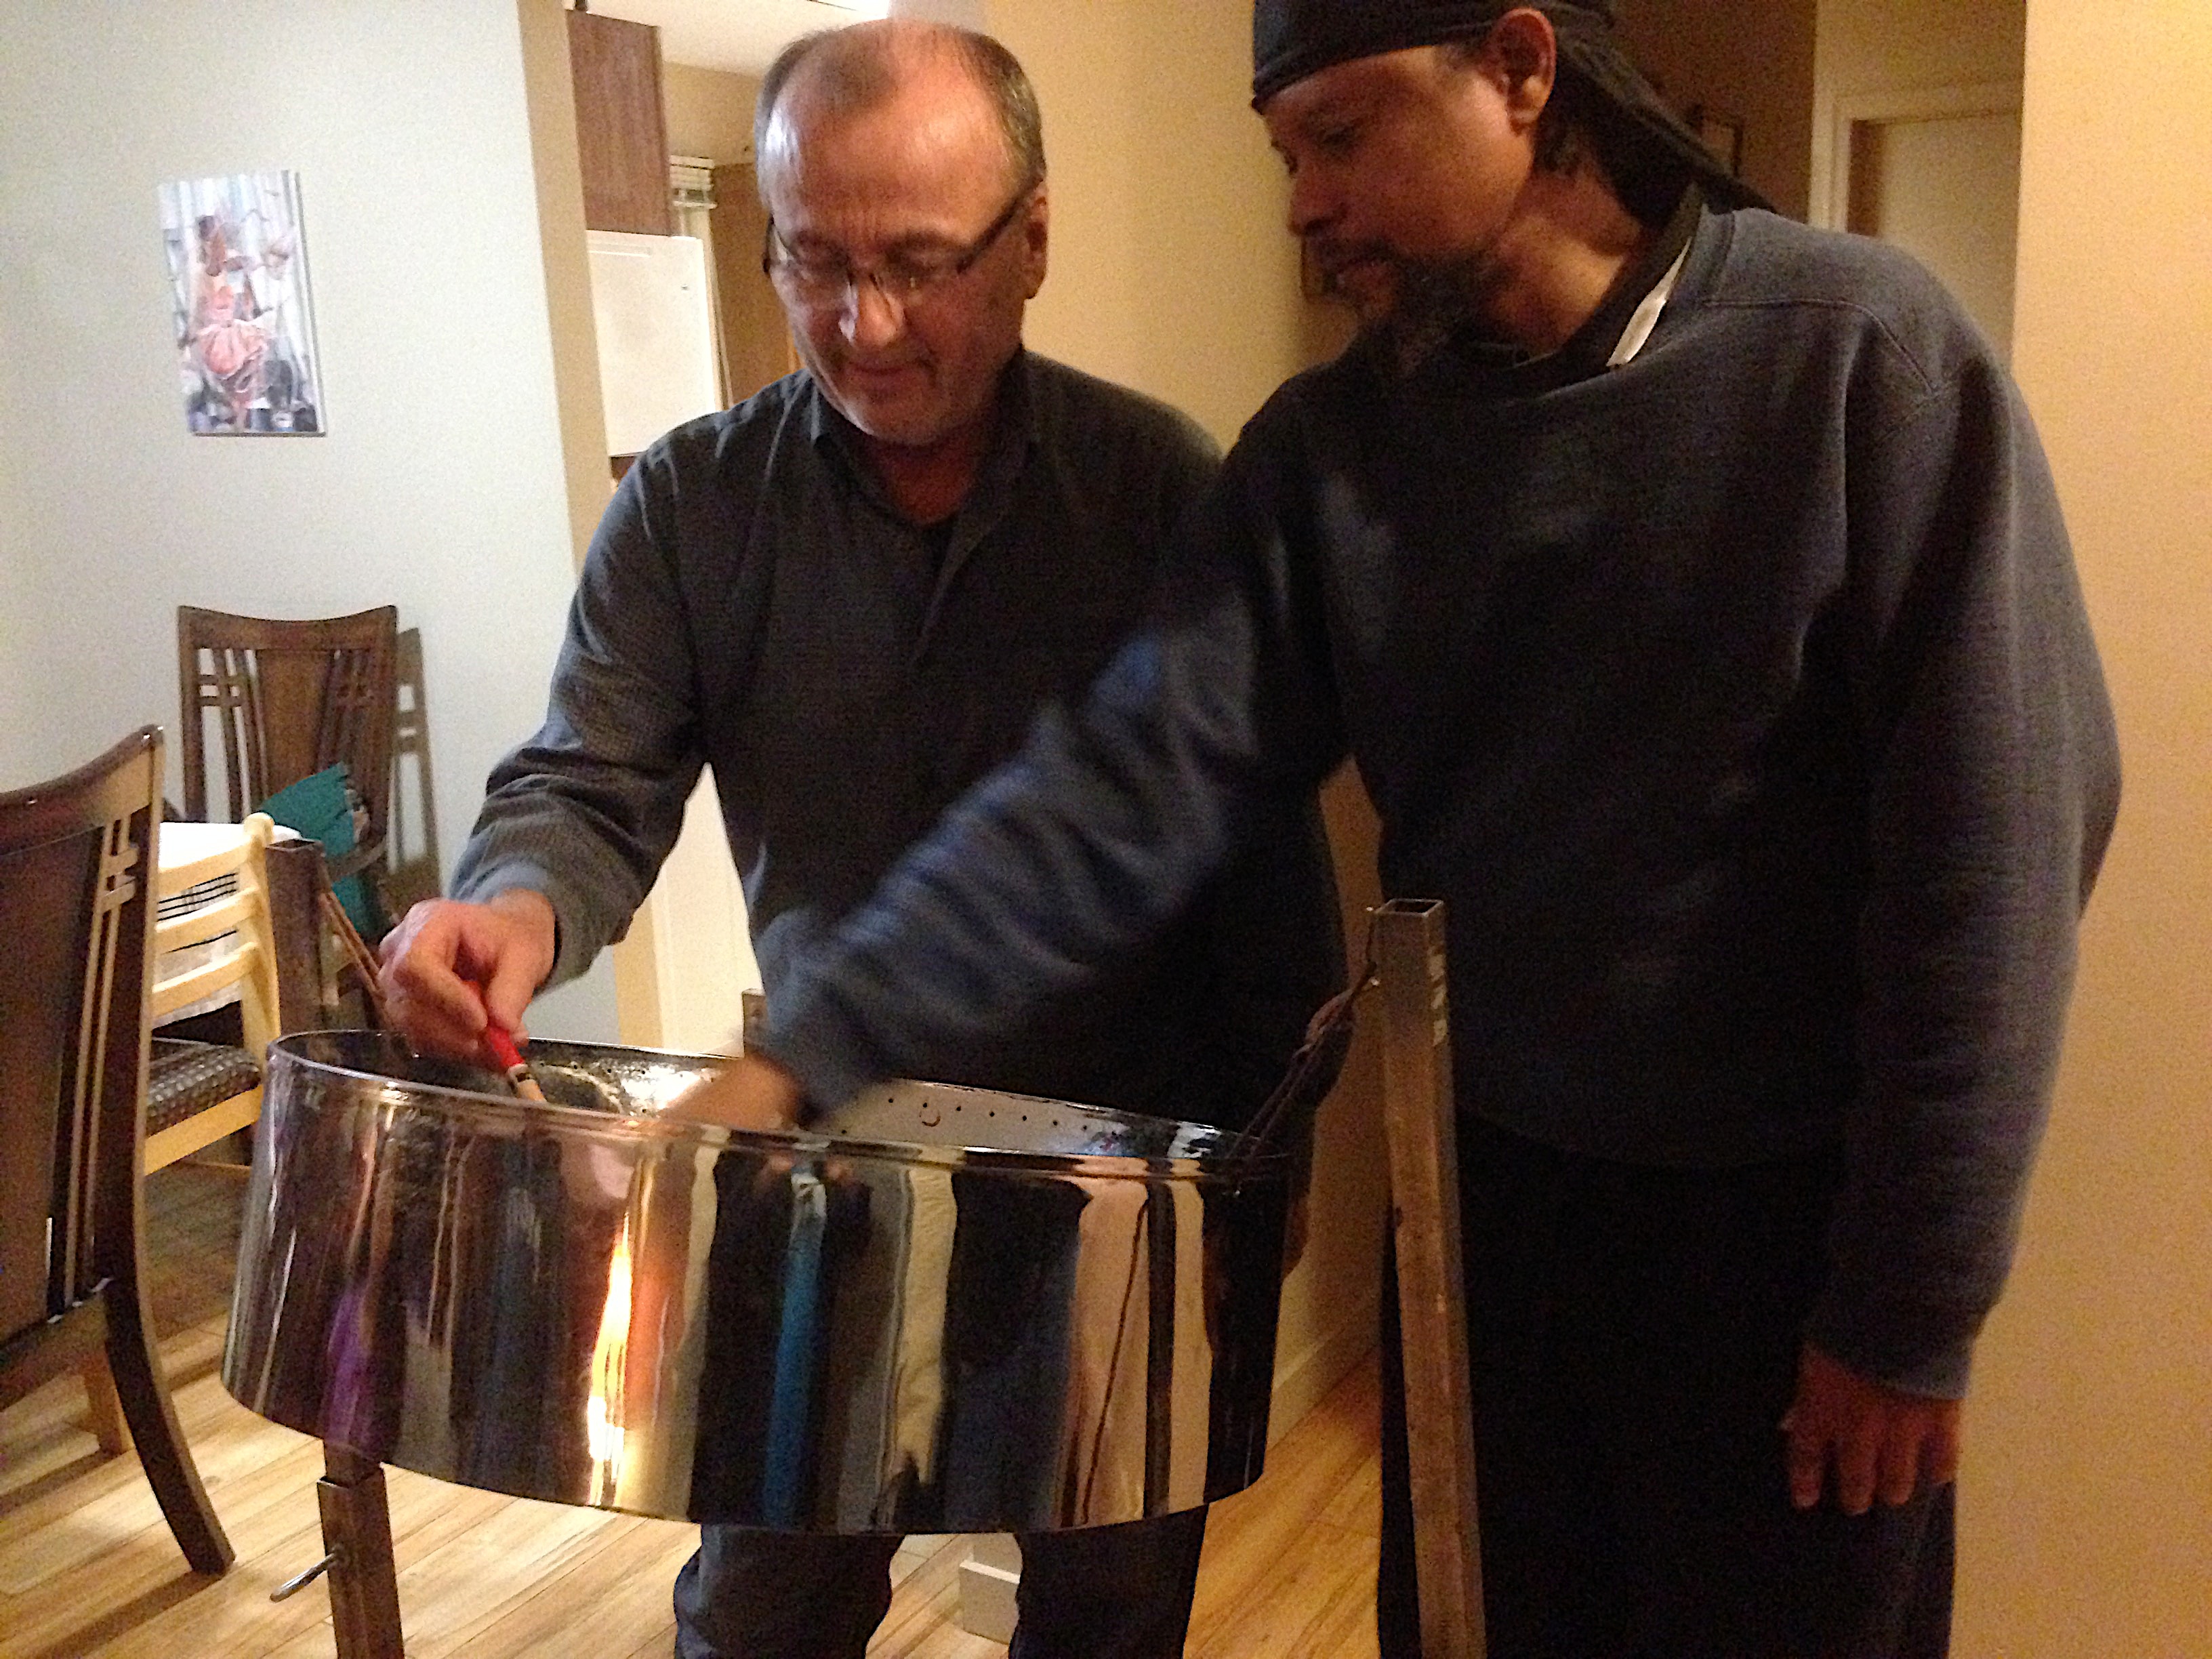
person, drum, musical instrument, art exhibition, skin head percussion instrument